Geordie Greep

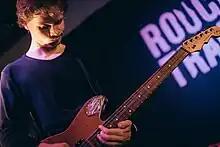
Greep performing with Black Midi live in June 2019

Their experience with Carey was positive, and the band naturally decided to work with him again for their debut studio album "Schlagenheim". Greep said of the process: "it went really well and started such a good relationship, so when it came time and we had the means to make an album, he just seemed like the best choice. I could just tell from the way he was talking about the music that he got it completely." However, instead of being released under Carey's Speedy Wunderground label, "Schlagenheim" was released under Rough Trade Records, with whom the band had signed earlier that year. "Schlagenheim" was released to critical acclaim, being nominated for the 2019 Mercury Prize.